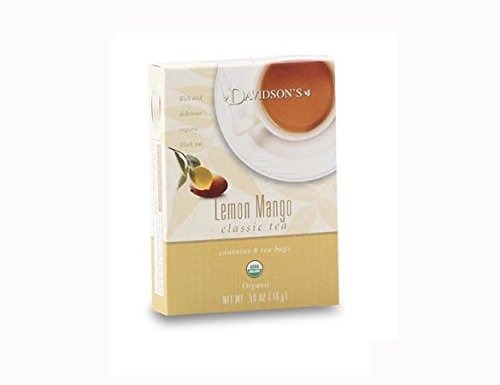
Item Name: Davidson Organic Tea 2144 Lemon Mango Tea, Box of 8
Bullet Point 1: Contains Caffeine
Bullet Point 2: Certified Organic&#44; Certified Kosher
Bullet Point 3: Box - 8
Bullet Point 4: Dimension - 3.5 x 1 x 4.75 in.
Bullet Point 5: Item Weight - 0.56 oz.Ingredients&#58;Black Tea&#44; Lemon Myrtle and Natural flavor.
Product Description: Lemon Mango blends robust organic black tea organic citrus peel and exotic tropical flavors.Features. Contains Caffeine. Certified Organic Certified Kosher. Box - 8. Dimension - 3.5 x 1 x 4.75 in.. Item Weight - 0.56 oz.IngredientsBlack Tea Lemon Myrtle and Natural flavor.
Value: 8.0
Unit: Count

Price: 27.59